Kodomo (musician)

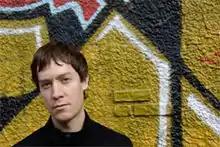
Chris Child in 2008

Kodomo is the moniker of Chris Child, an Emmy award-winning American musician. As Kodomo, he is best known for his work on the Harmonix video games "Amplitude" and "Frequency" as well as the iPod game "Phase", which features his song "Spira Mirabilis".